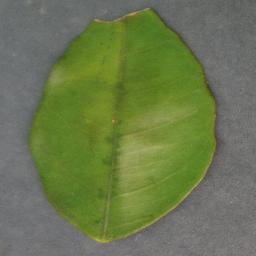
Label: Orange___Haunglongbing_(Citrus_greening)